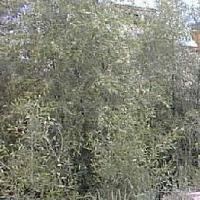
Weather: cloudy or overcast